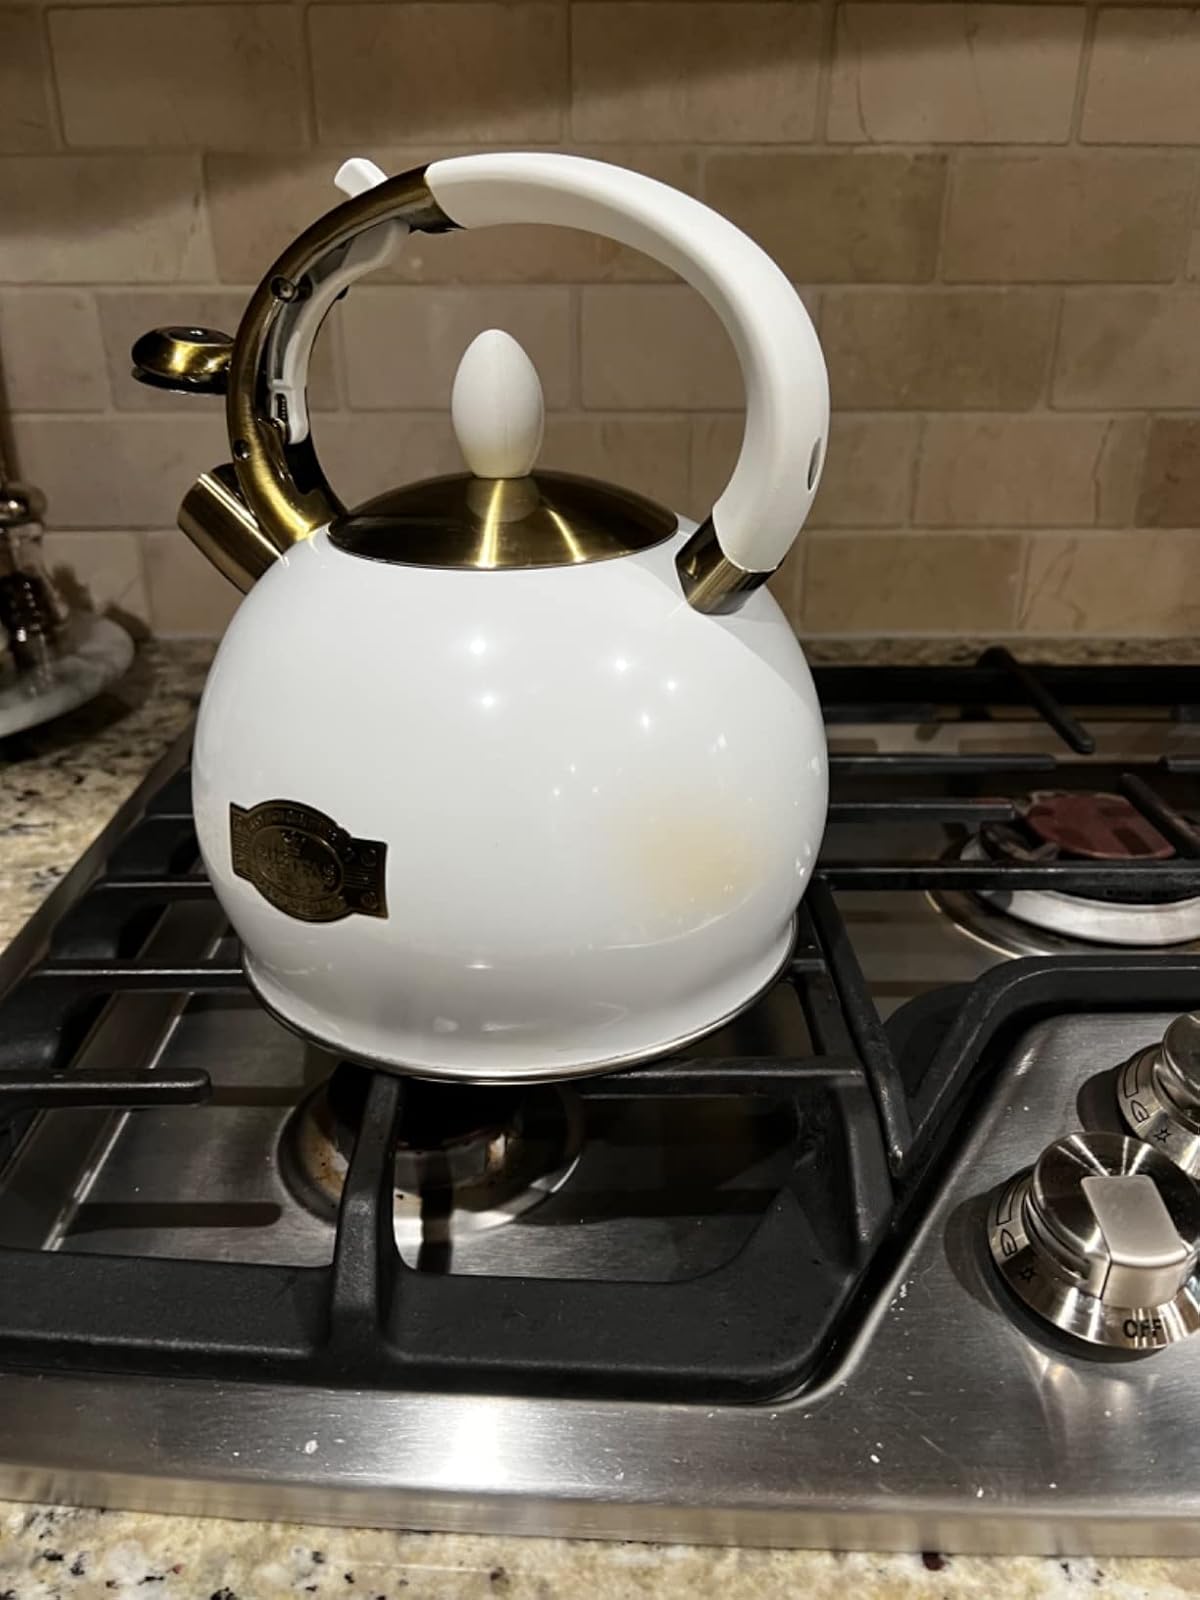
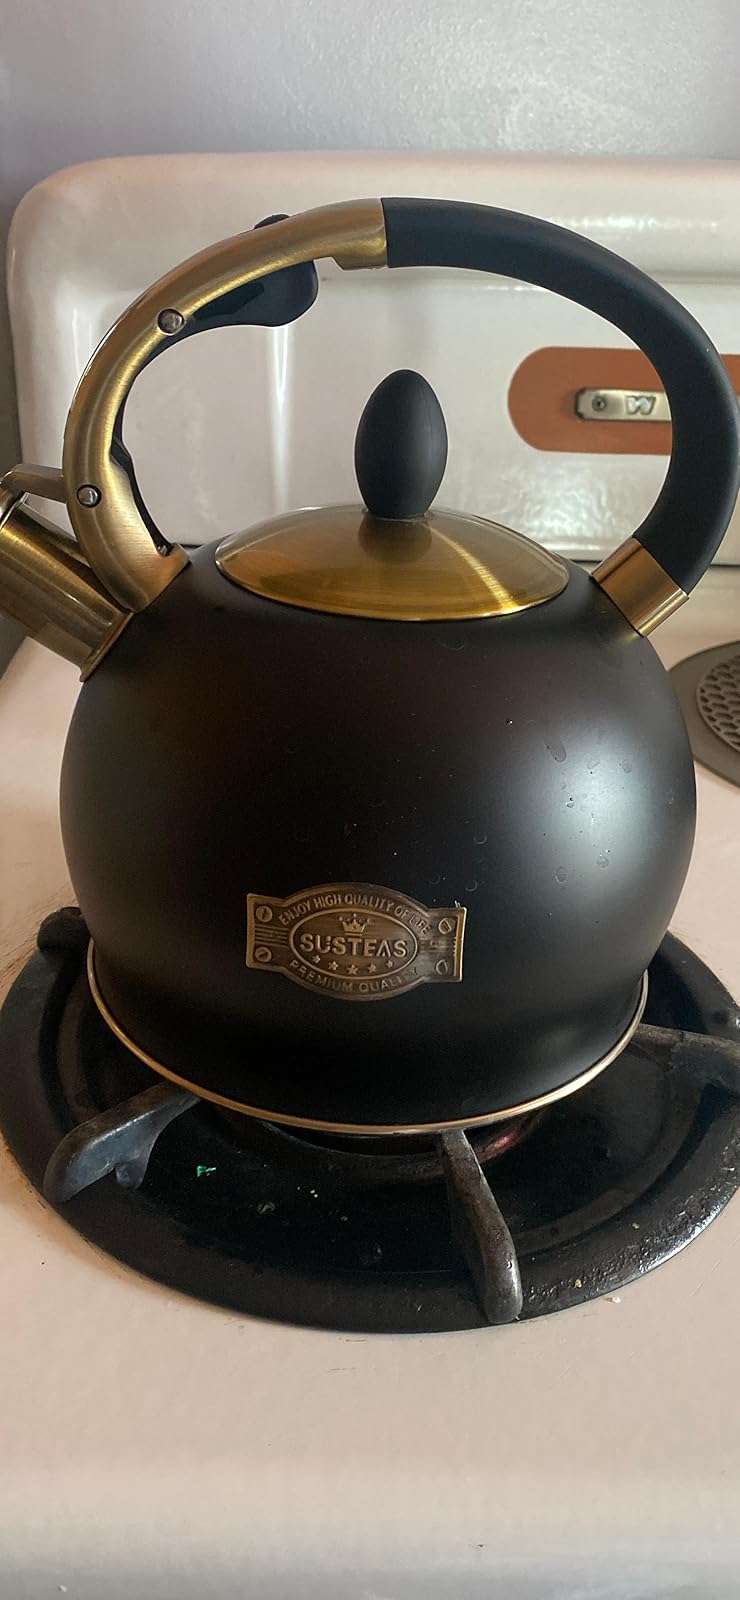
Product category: items_kettle
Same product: no